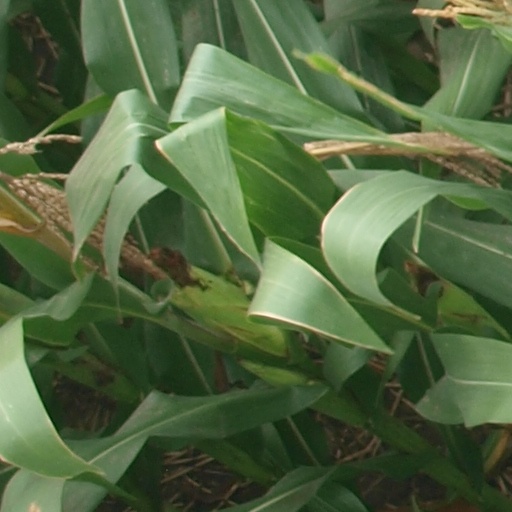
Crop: maize; corn